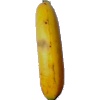
Label: Banana Lady Finger 1